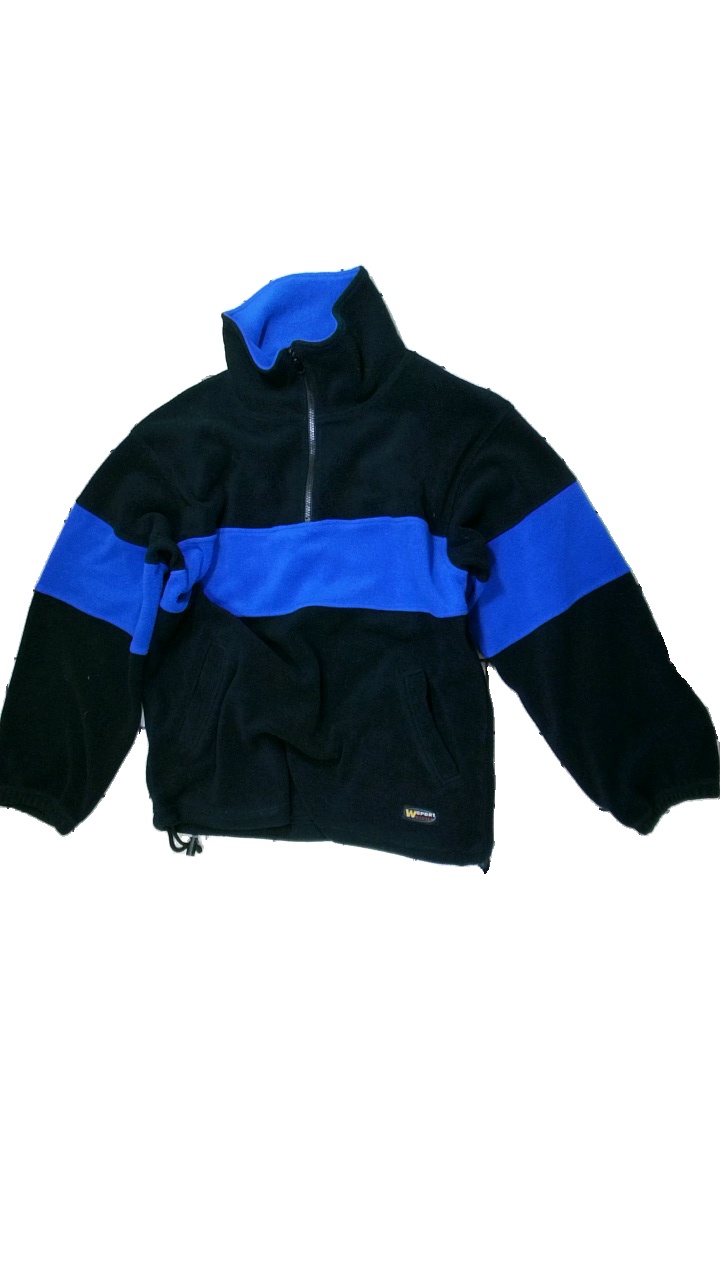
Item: Sweater (Men)
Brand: Walking
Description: Black and blue colorblocked leece swater with halfzip
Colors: Black, Blue
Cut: Regular
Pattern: Other
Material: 100% Polyester
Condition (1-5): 4
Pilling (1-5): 4
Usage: Reuse
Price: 100-150